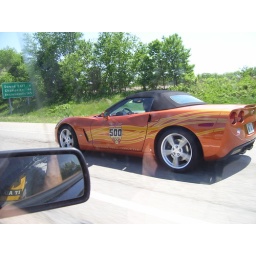
Indy Pace car on the highway somewhere in Indiana or IL on our way to Frederick, MD.